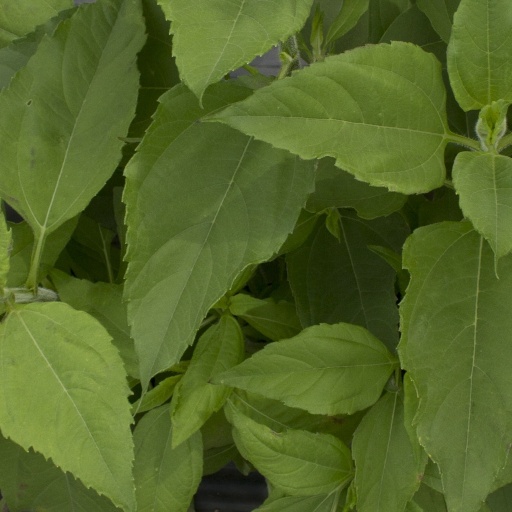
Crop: Jerusalem artichoke